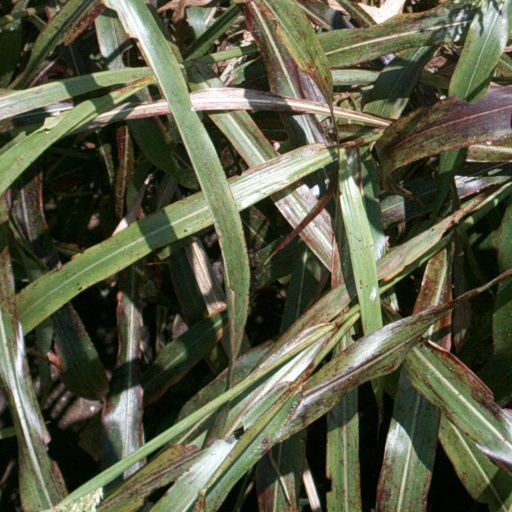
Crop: sorghum